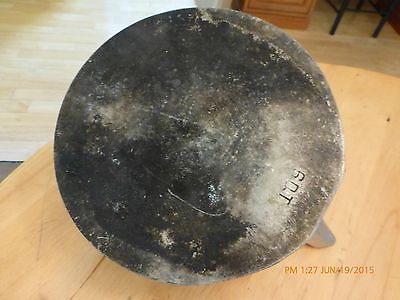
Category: kettle